Transgenerational epigenetic inheritance

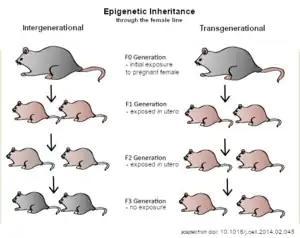
"Intergenerational" vs "transgenerational" inheritance

Transgenerational epigenetic inheritance is the proposed transmission of epigenetic markers and modifications from one generation to multiple subsequent generations without altering the primary structure of DNA. Thus, the regulation of genes via epigenetic mechanisms can be heritable; the amount of transcripts and proteins produced can be altered by inherited epigenetic changes. In order for epigenetic marks to be heritable, however, they must occur in the gametes in animals, but since plants lack a definitive germline and can propagate, epigenetic marks in any tissue can be heritable.